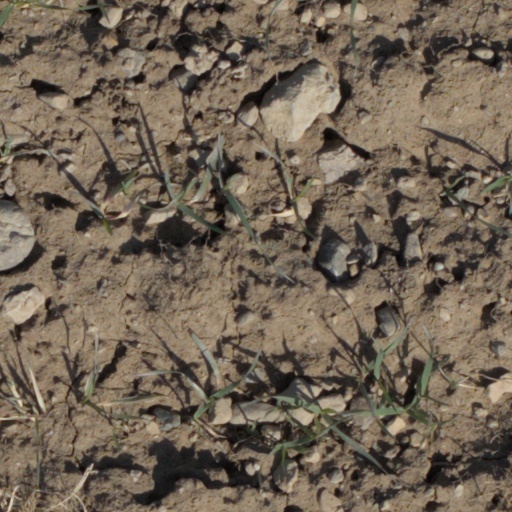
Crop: wheat